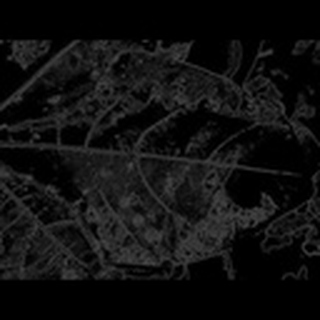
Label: cotton_target_spot